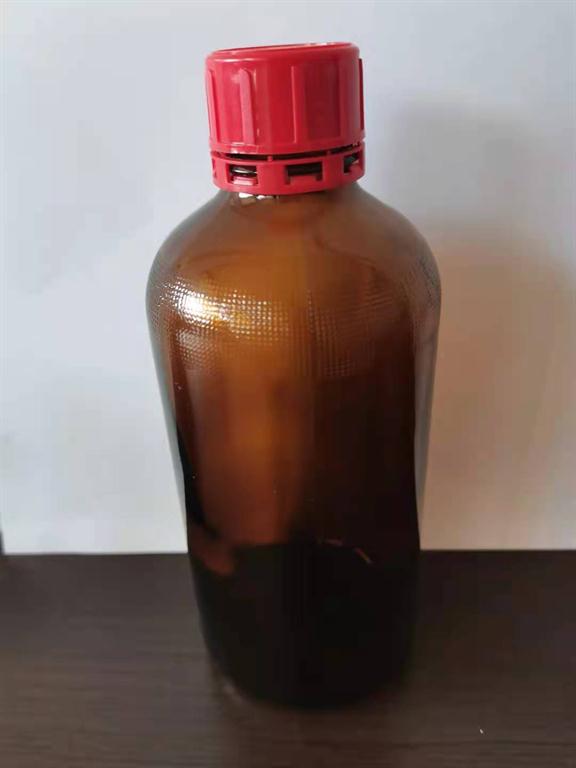
Label: glass